Benigno Aquino III

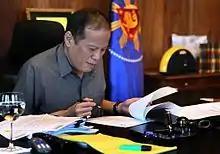
President Aquino at work

Aquino announced the formation of a truth commission that would investigate various issues including corruption allegations against his predecessor President Gloria Macapagal Arroyo with former Chief Justice Hilario Davide Jr. as commission head.